Andante (TV series)

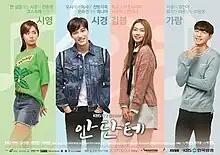
Promotional poster

Andante is a 2017 South Korean television series starring Kim Jong-in, Baek Chul-min, Lee Ye-hyun, and Kim Jin-kyung. It aired on KBS1 from September 24, 2017 to January 7, 2018, every Sunday at 10:10 (KST).